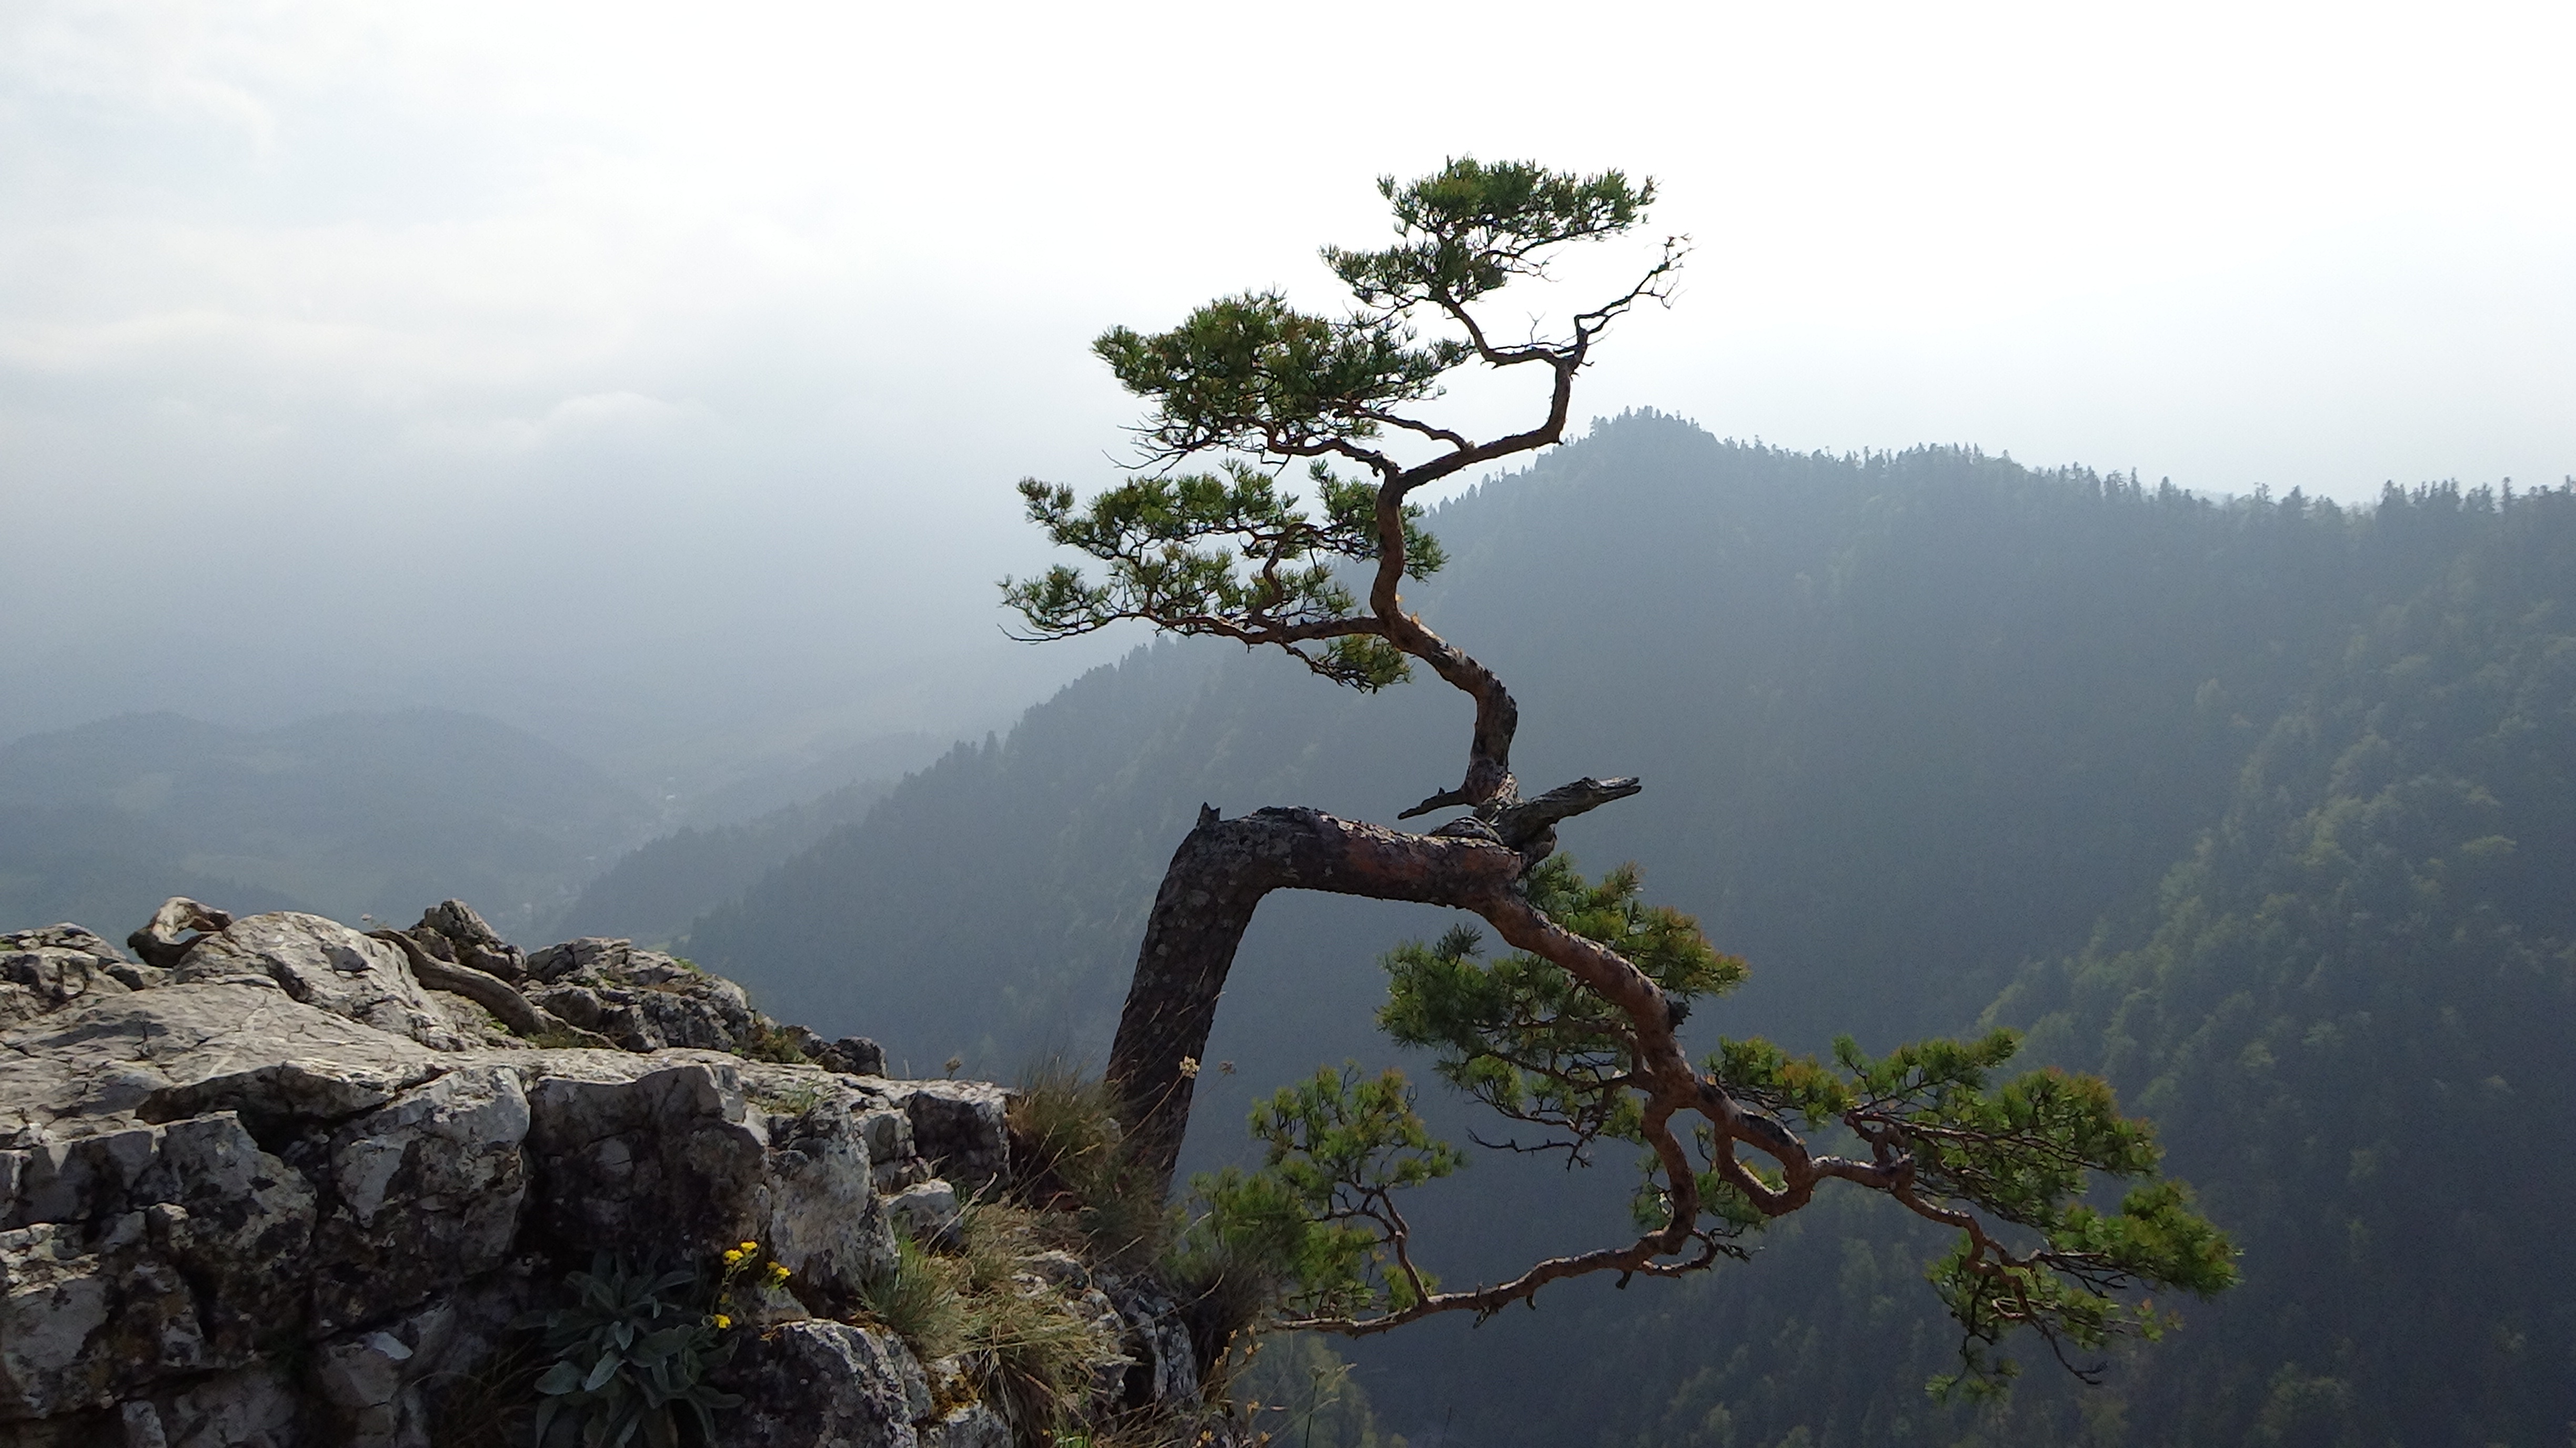
landscape, tree, wilderness, mountain, adventure, mountain range, terrain, ridge, summit, mountains, poland, top, pieniny, atmospheric phenomenon, woody plant, mountainous landforms